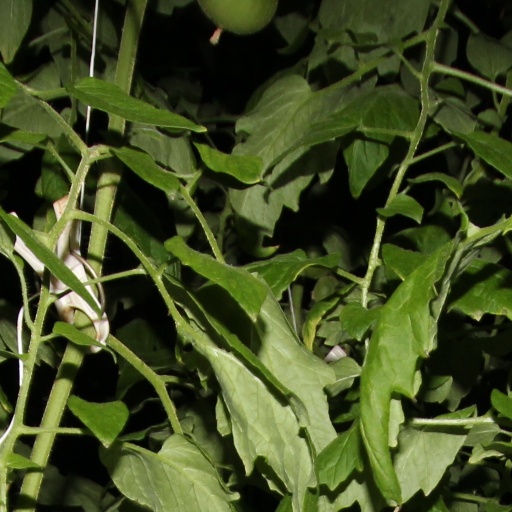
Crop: tomato